Ashley Hall Plantation

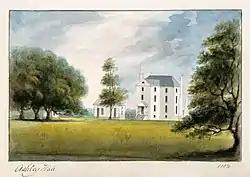

Ashley Hall Plantation is a historic plantation complex located on the Ashley River near West Ashley, Charleston County, South Carolina. The plantation was established in the early 1670s by Stephen Bull. It was listed on the National Register of Historic Places in 1975.